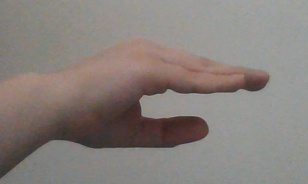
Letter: jeem